Raising of the Cross

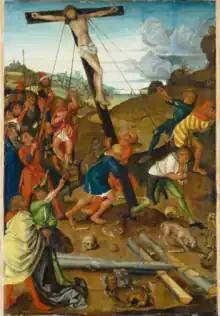
Central panel of a triptych by the Master of the Stötteritz Altar, circa 1500

The raising of the Cross or elevation of the Cross has been a distinct subject in the Life of Christ in art depicting the start of the Crucifixion of Jesus.